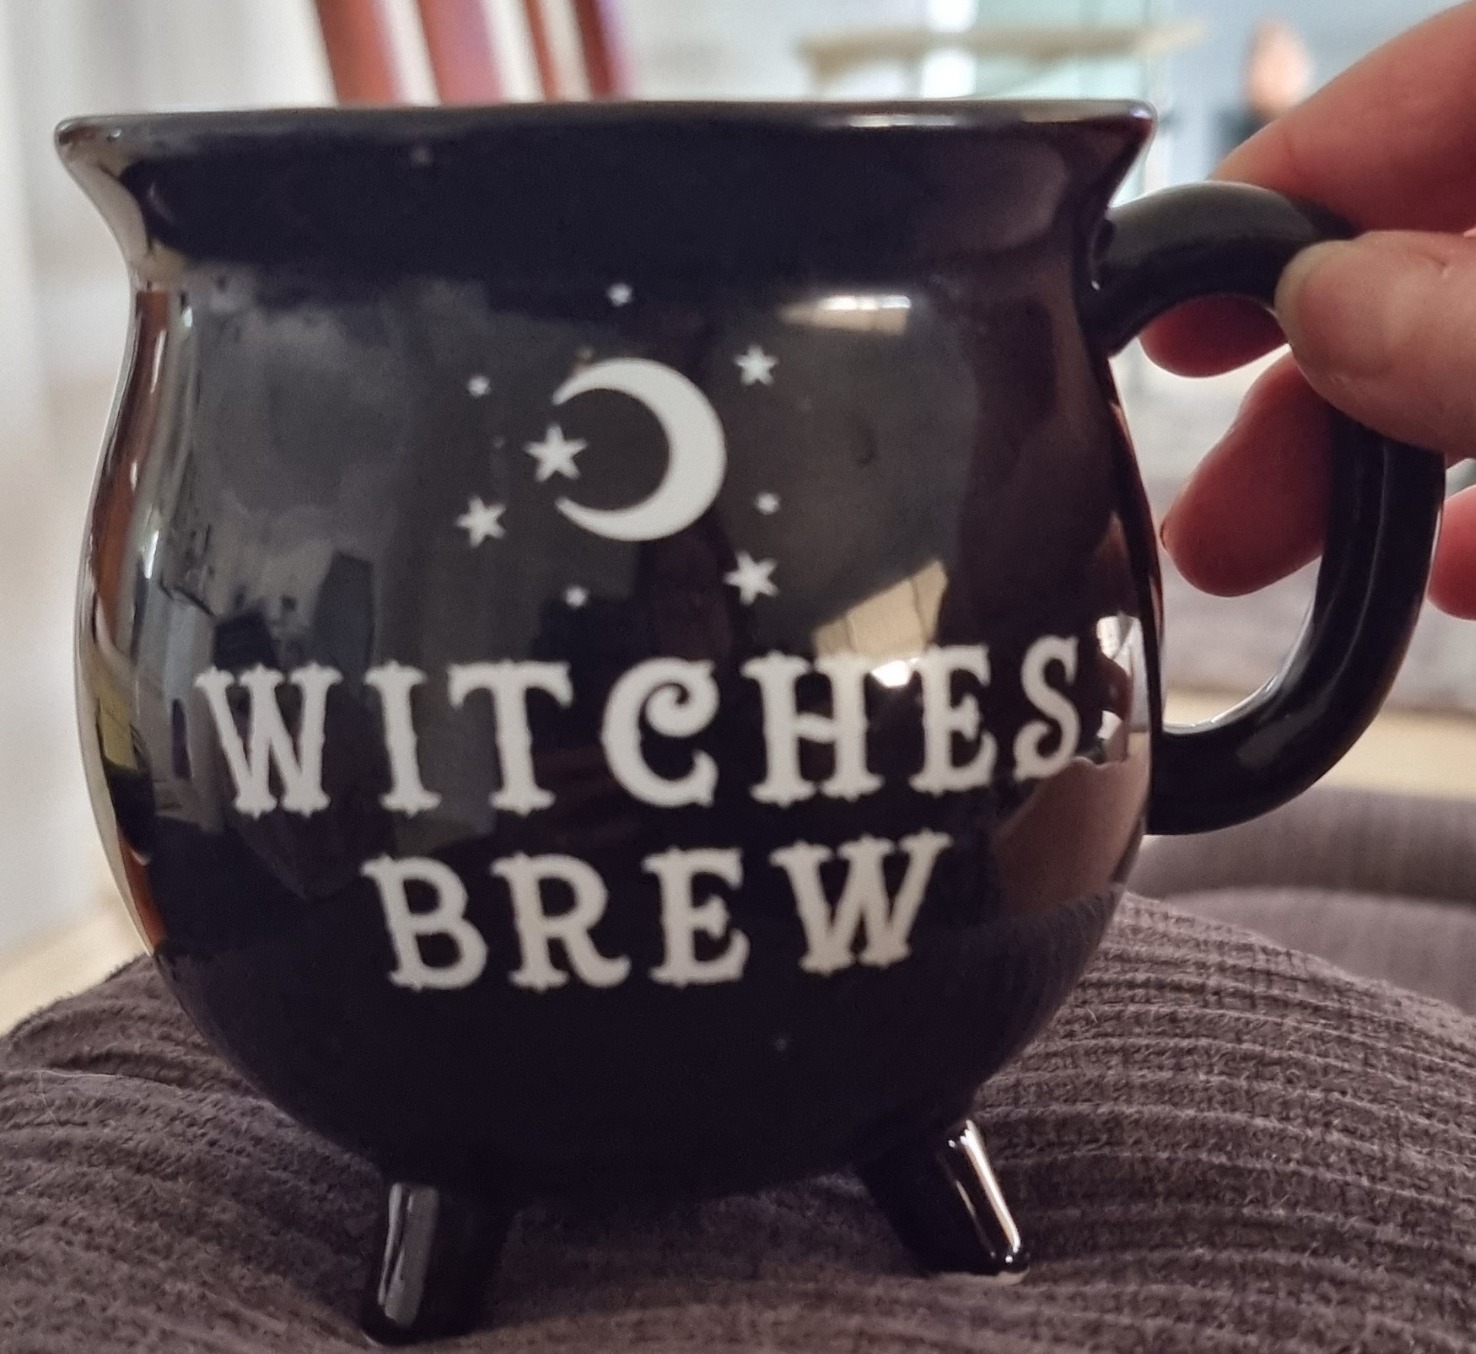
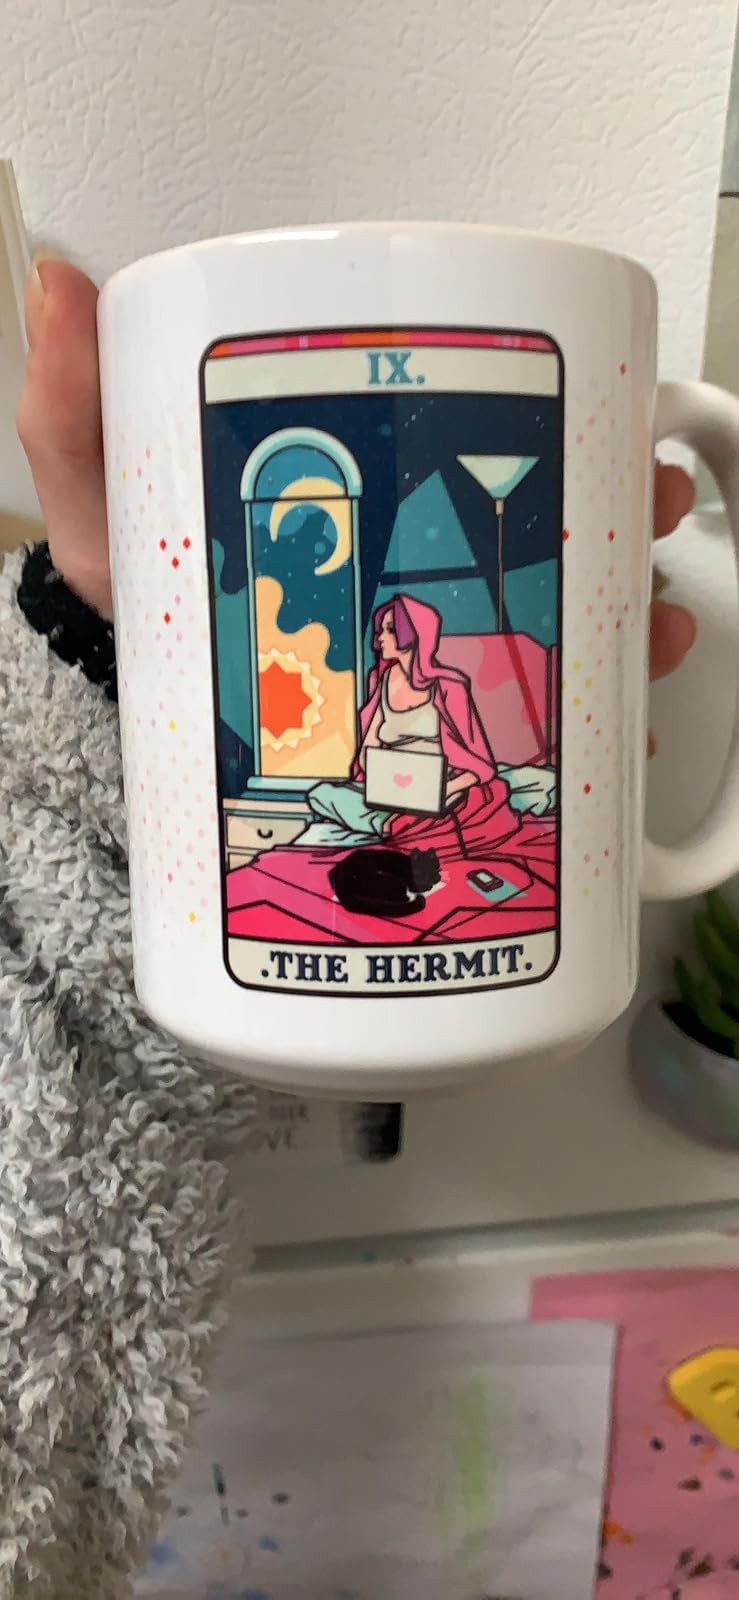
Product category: items_mug
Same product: no